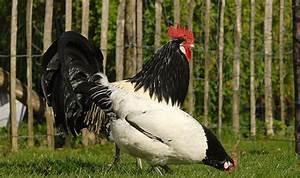
chicken